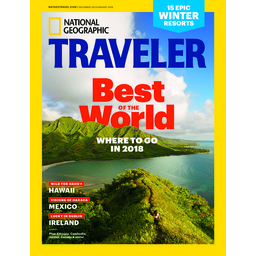
Label: paper